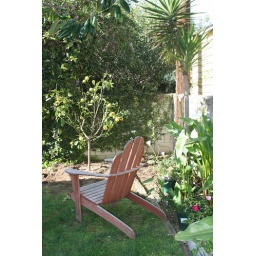
I positioned the chairs around the lemon tree -- it's like a shrine